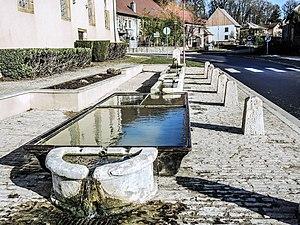
Fontaine-lavoir-abreuvoir, près du temple de Dambenois. Doubs
Dambenois est une commune française située dans le département du Doubs en région Bourgogne-Franche-Comté.